The Trunk Mystery (1926 film)

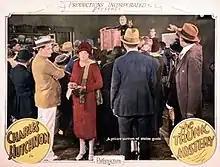

The Trunk Mystery is a 1926 American silent mystery film directed by Frank Hall Crane and starring Charles Hutchison, Alice Calhoun and Otto Lederer. It premiered in Britain in late 1926 before being released in America the following year.